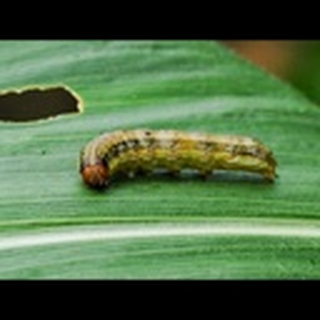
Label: cotton_army_worm